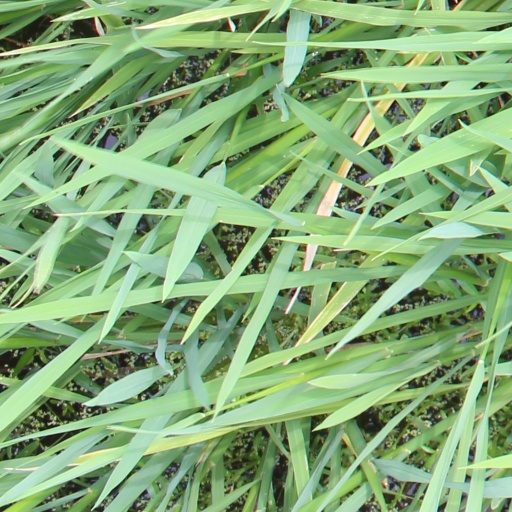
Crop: rice